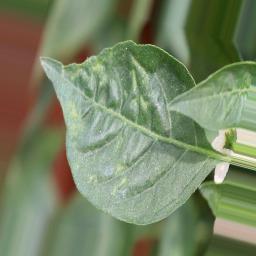
Label: mites_and_trips